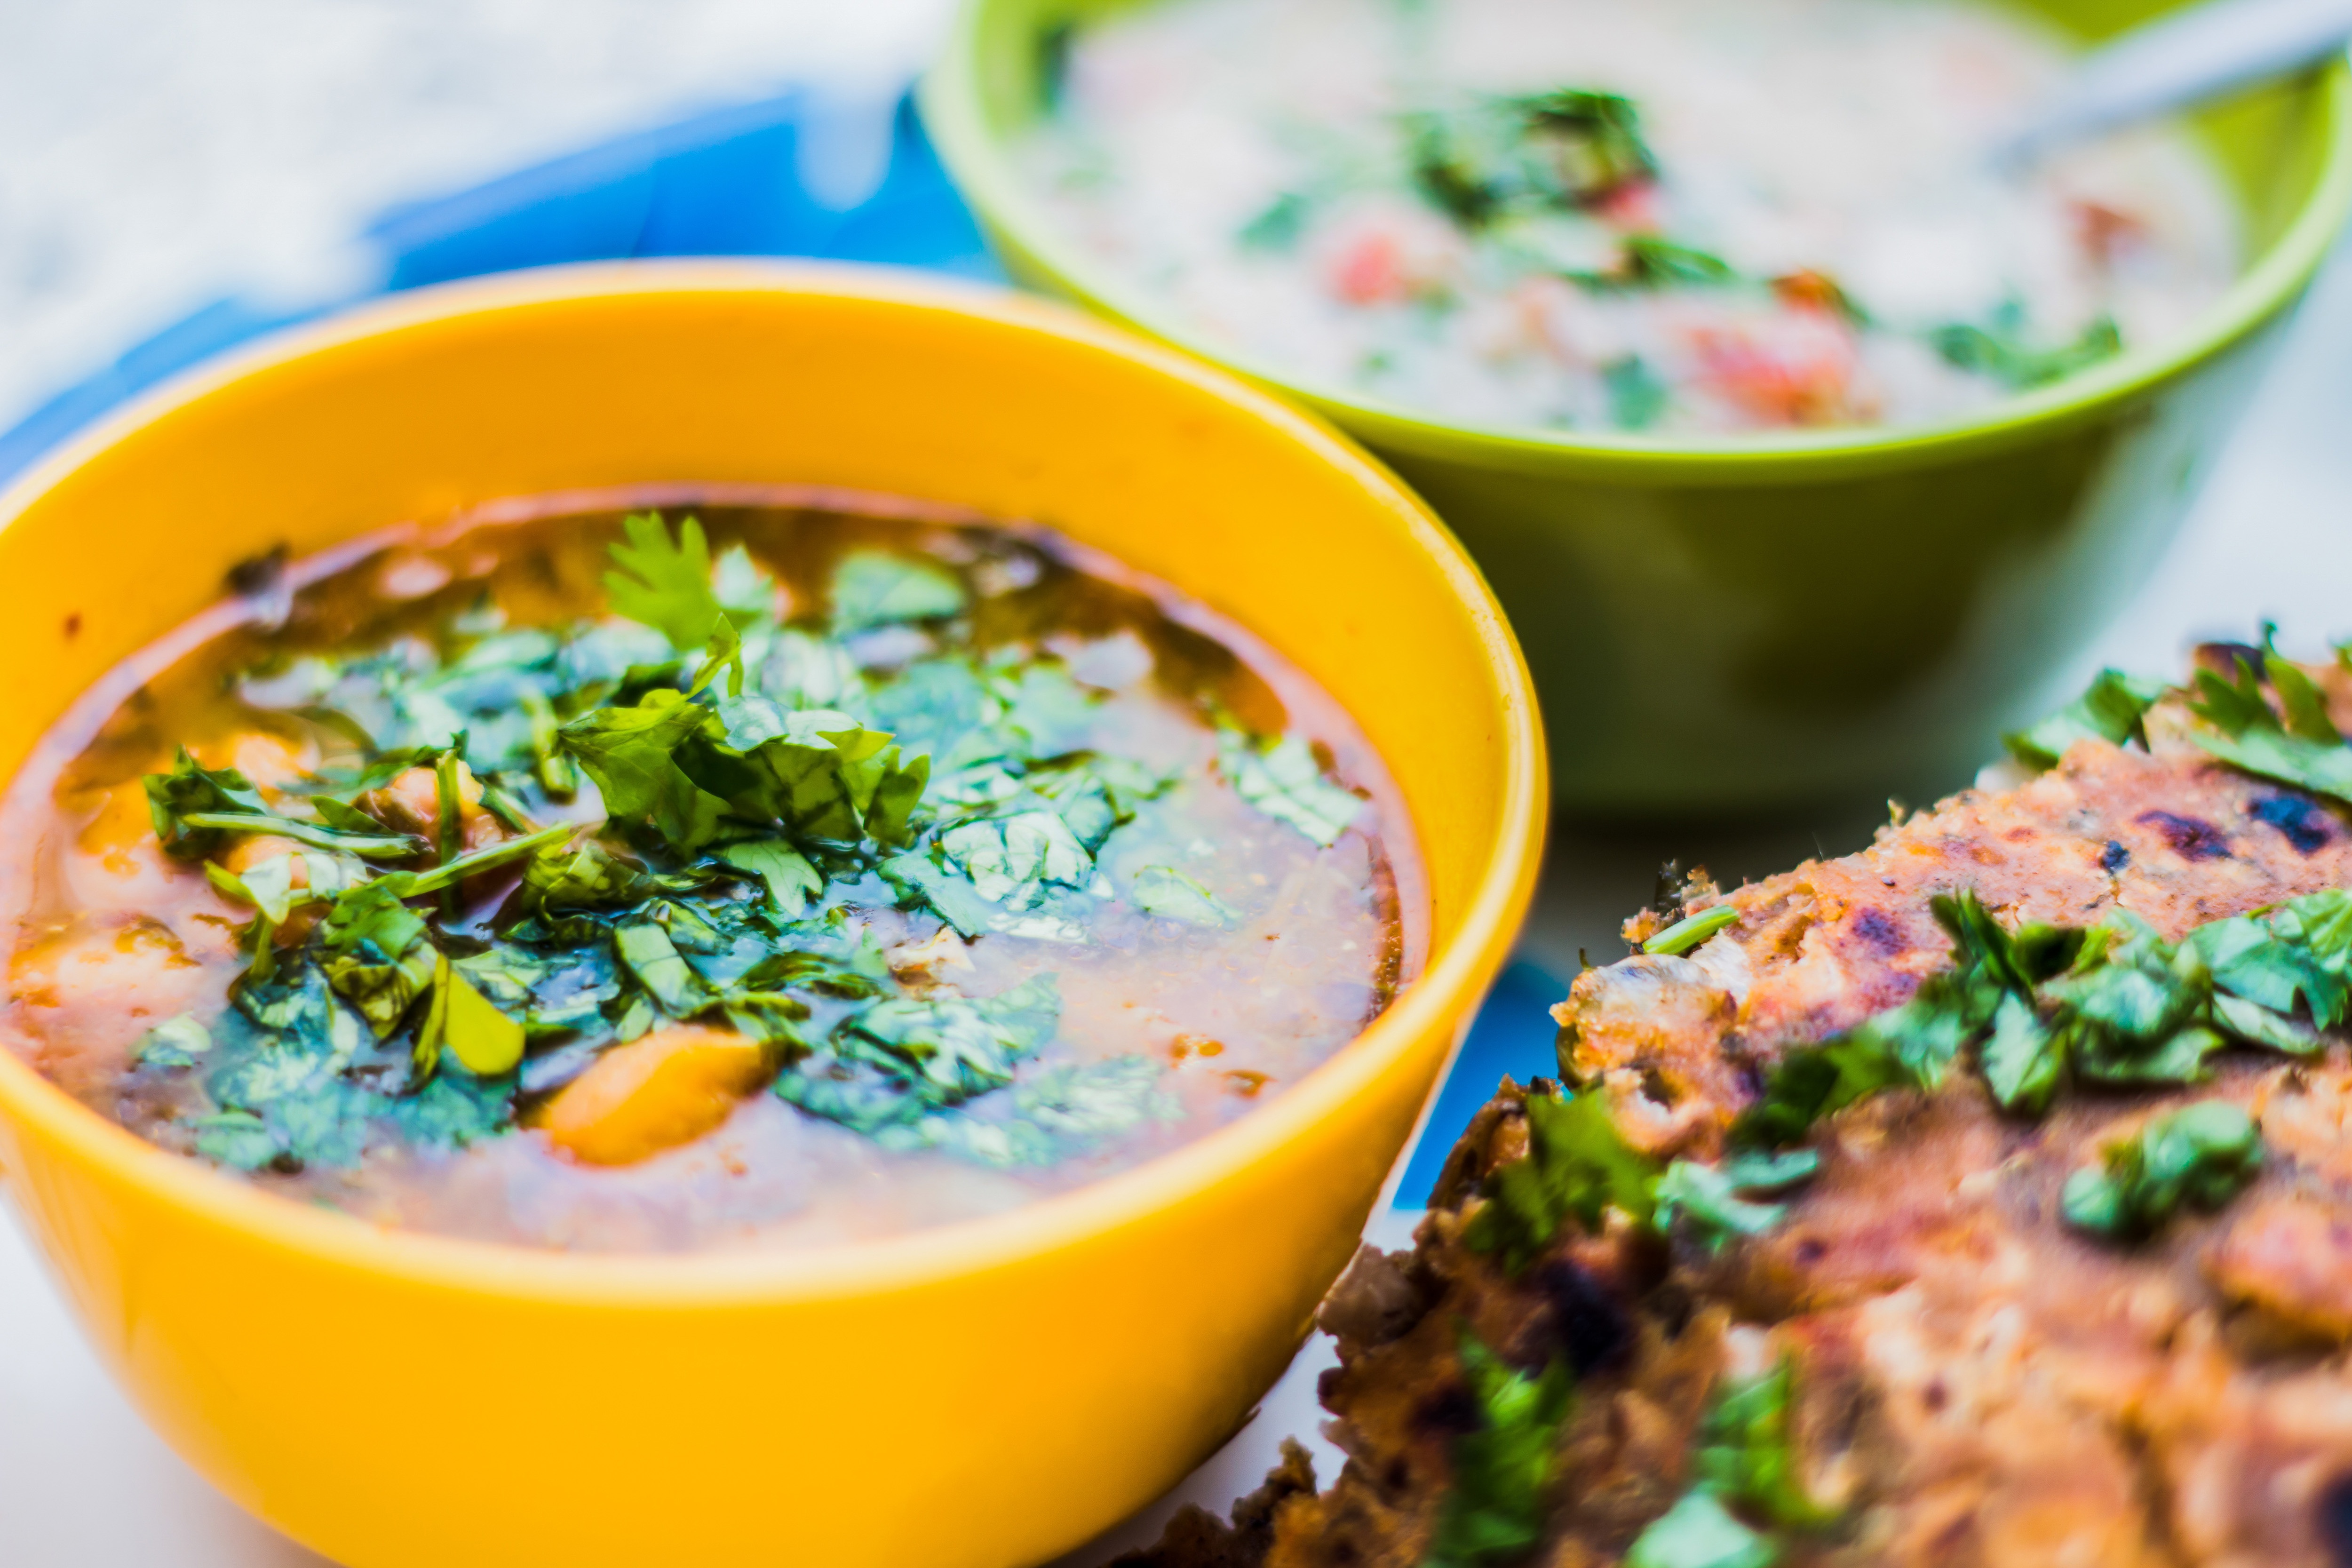
dish, food, cuisine, ingredient, soup, produce, broth, recipe, congee, Ciorb, vegetarian food, asian soups, corn chowder, leek soup, indian cuisine